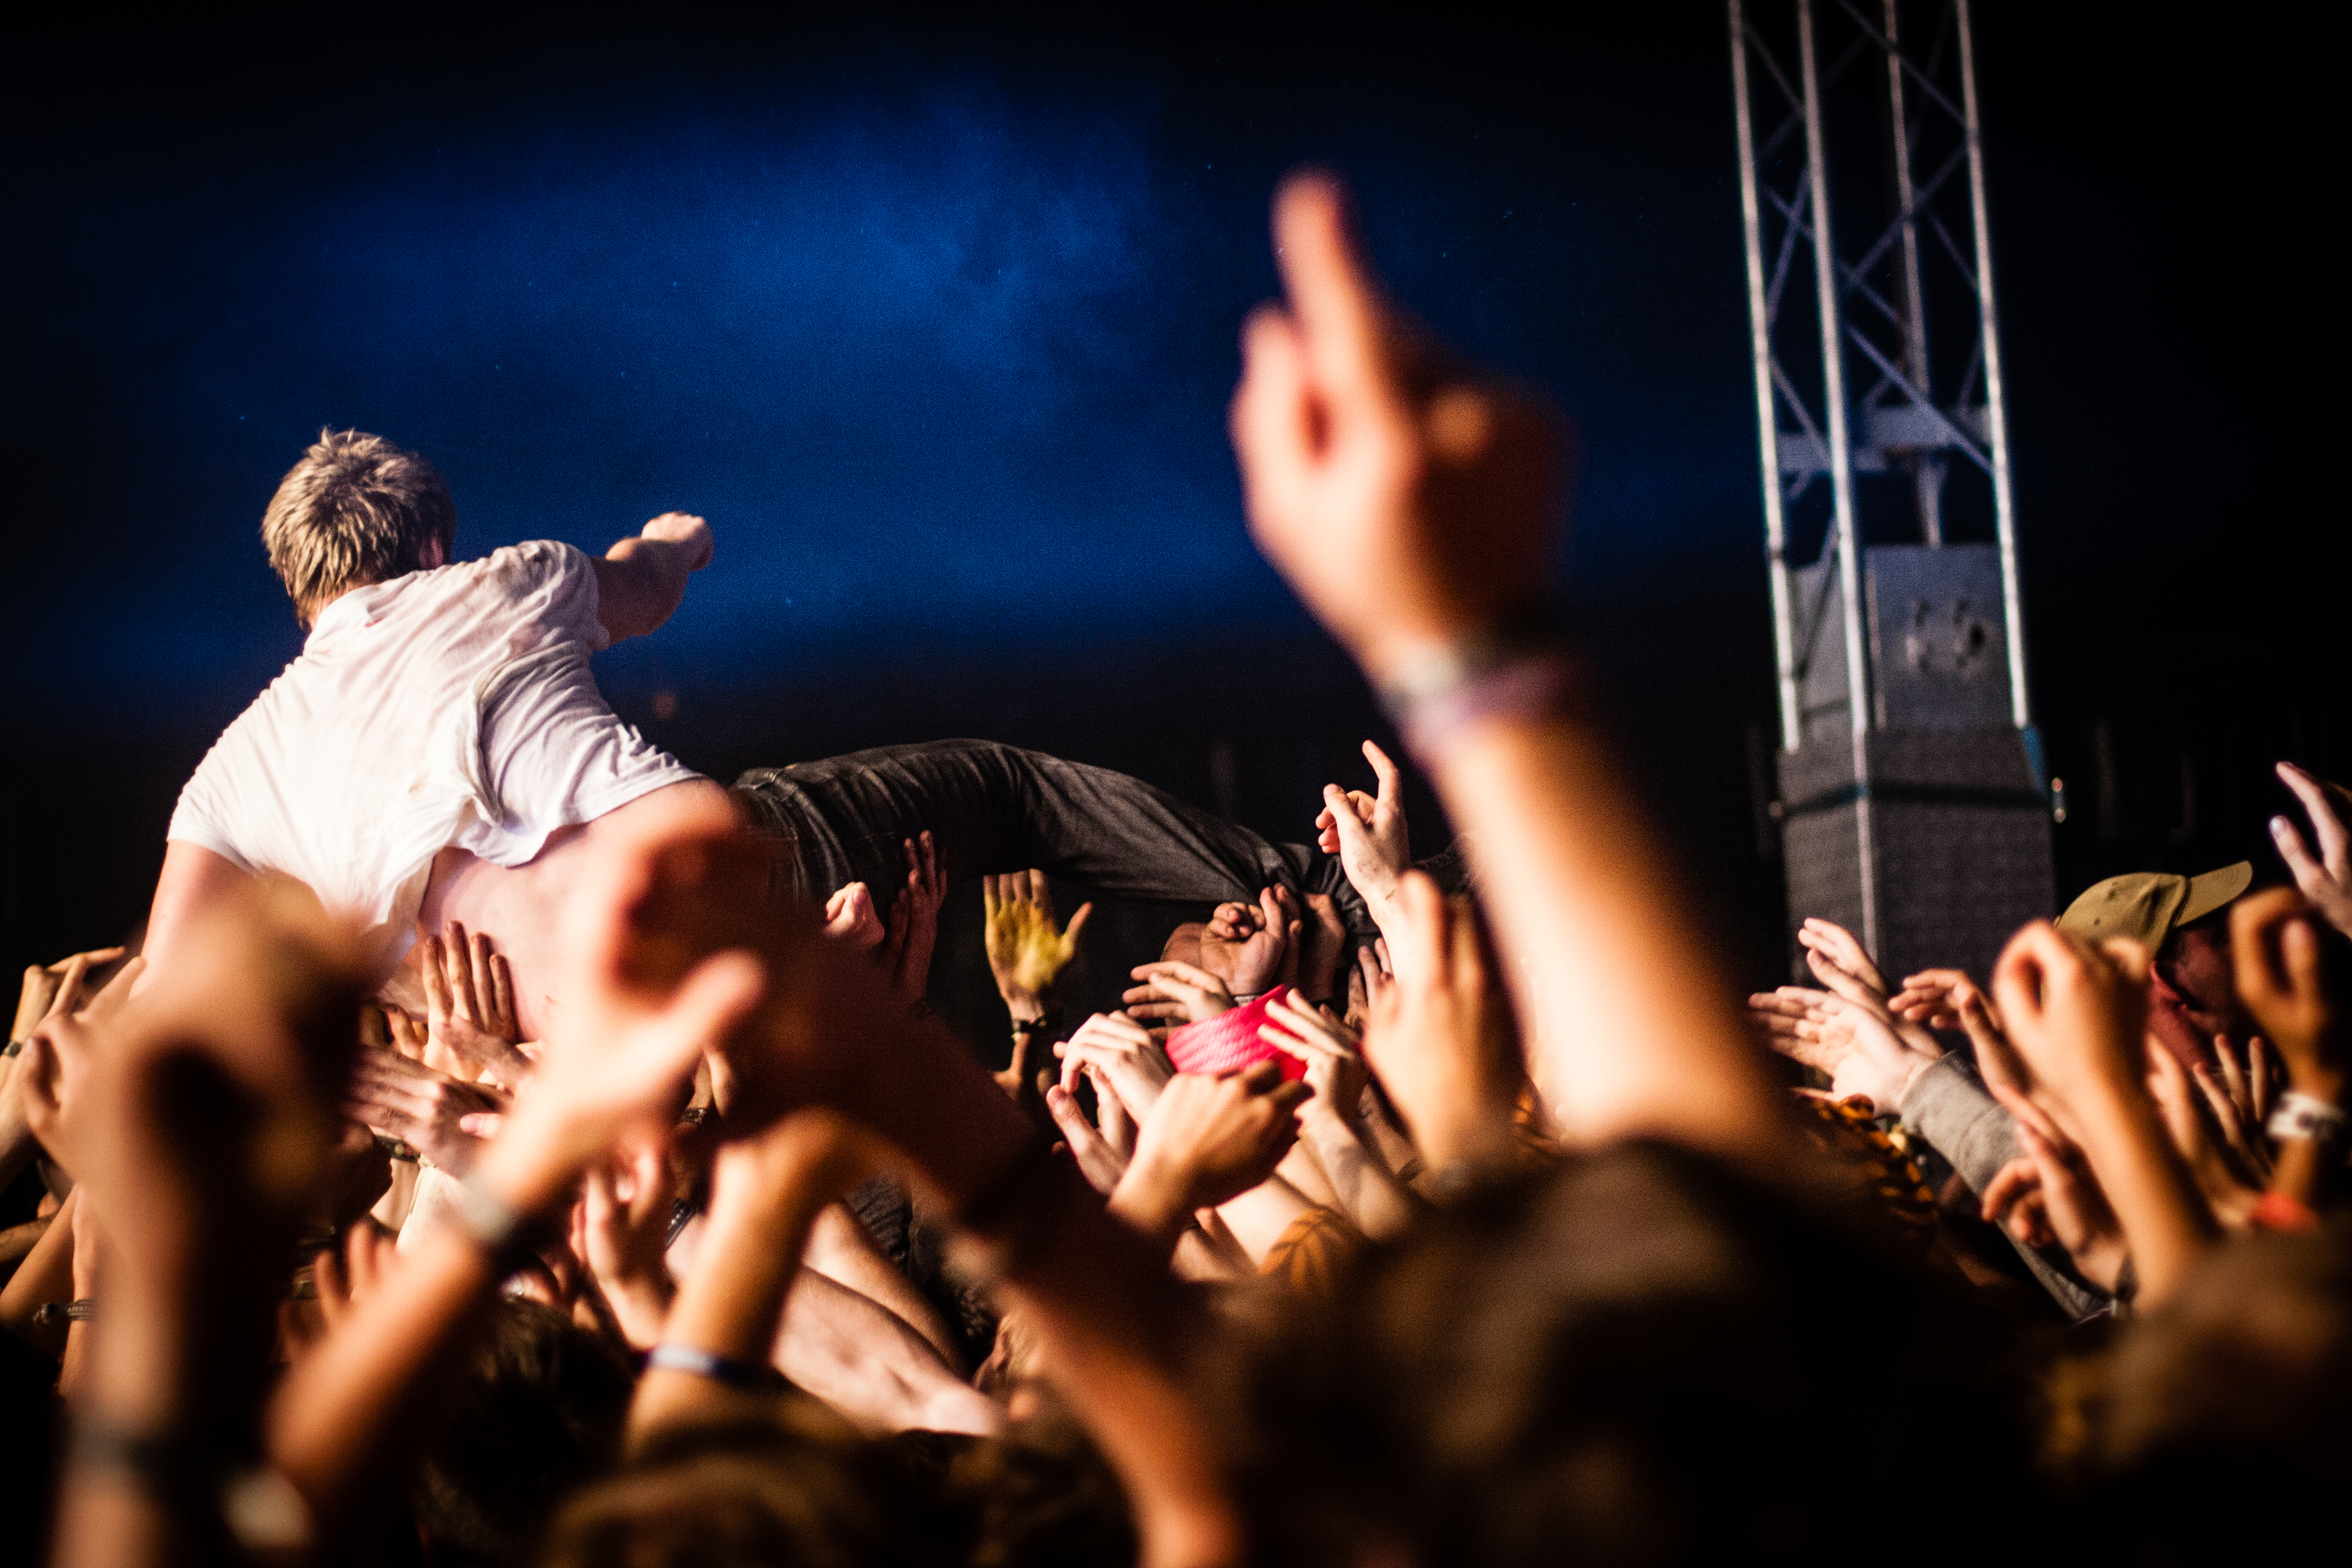
music, crowd, concert, audience, live, musician, performance art, festival, stage, 2012, dour, thesubways, billy, lunn, dour2012, subways, performance, guitarist, entertainment, performing arts, rock concert, musical theatre